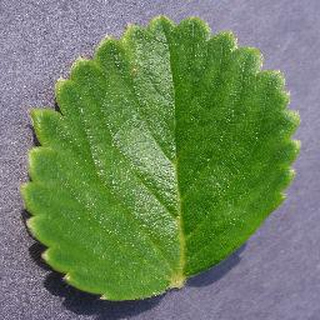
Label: healthy_strawberry